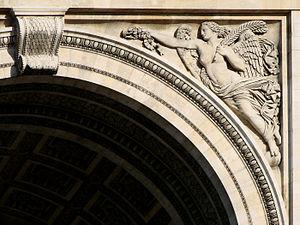
L’allégorie de la Victoire est l’équivalent romain de la Nikê grecque et personnifie la victoire.
L’arc de triomphe de l’Étoile, souvent appelé simplement l’Arc de triomphe, dont la construction, décidée par l'empereur Napoléon Iᵉʳ, débuta en 1806 et s'acheva en 1836 sous Louis-Philippe, est situé à Paris, dans les 8ᵉ, 16ᵉ, et 17ᵉ arrondissements.